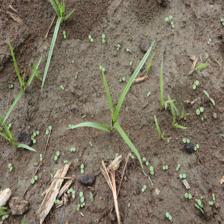
Label: Grass